First Crusade

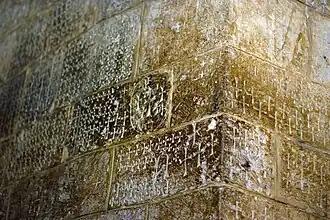
Crusader graffiti in the Church of the Holy Sepulchre, Jerusalem

The crusader army, without Baldwin and Tancred, had marched on to Antioch, situated midway between Constantinople and Jerusalem. Described in a letter by Stephen of Blois as "a city very extensive, fortified with incredible strength and almost impregnable", the idea of taking the city by assault was a discouraging one to the crusaders. Hoping rather to force a capitulation, or find a traitor inside the city—a tactic that had previously seen Antioch change to the control of the Byzantines and then the Seljuk Turks—the crusader army began a siege on 20 October 1097. Antioch was so large that the crusaders did not have enough troops to fully surround it, and as a result it was able to stay partially supplied. The subsequent Siege of Antioch has been called the "most interesting siege in history."